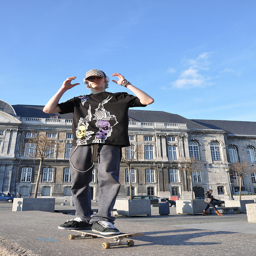
a male skateboarder with a black shirt and a building
a man in a black shirt skate boarding
A young man ridding a skateboard and listening to tunes.
Man on skateboard riding on paved surface in urban area.
a boy on a skateboard in a town square